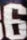
Number: 6